Kevin Dwyer (politician)

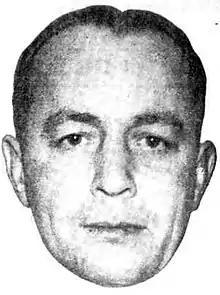
Dwyer in 1954

Kevin Edward Dwyer (19 July 1913 – 22 August 1982) was an Australian politician and a Labor member of the New South Wales Legislative Assembly for 7 months in 1949–50.